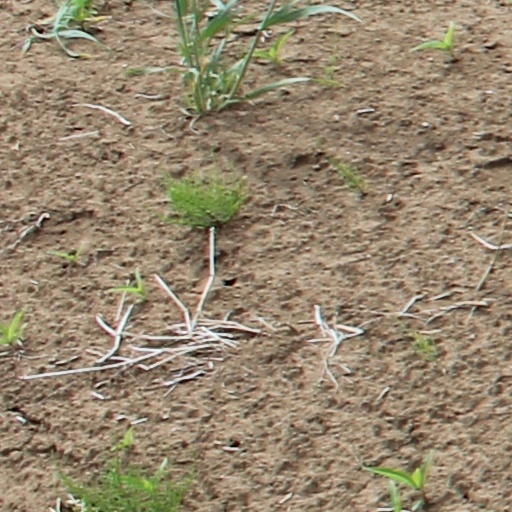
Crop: wheat